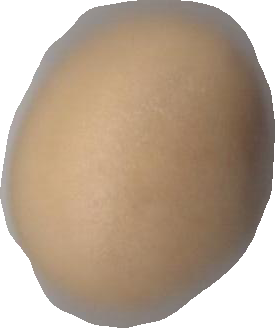
Variety: Dega